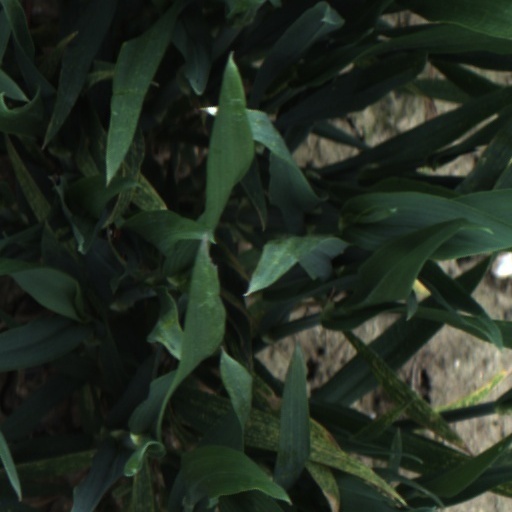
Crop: wheat